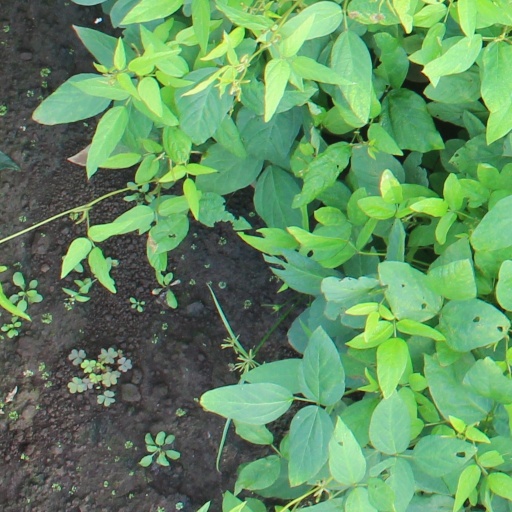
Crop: soybean